Linus Child

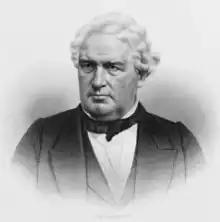

Child was born in North Woodstock, Connecticut, February 27, 1802, being one of nine children of Rensselaer and Priscilla (Cowles) Child. He completed his preparatory studies at the Colchester Academy, and entered Yale College near the close of the Freshman year, where he graduated in 1824.